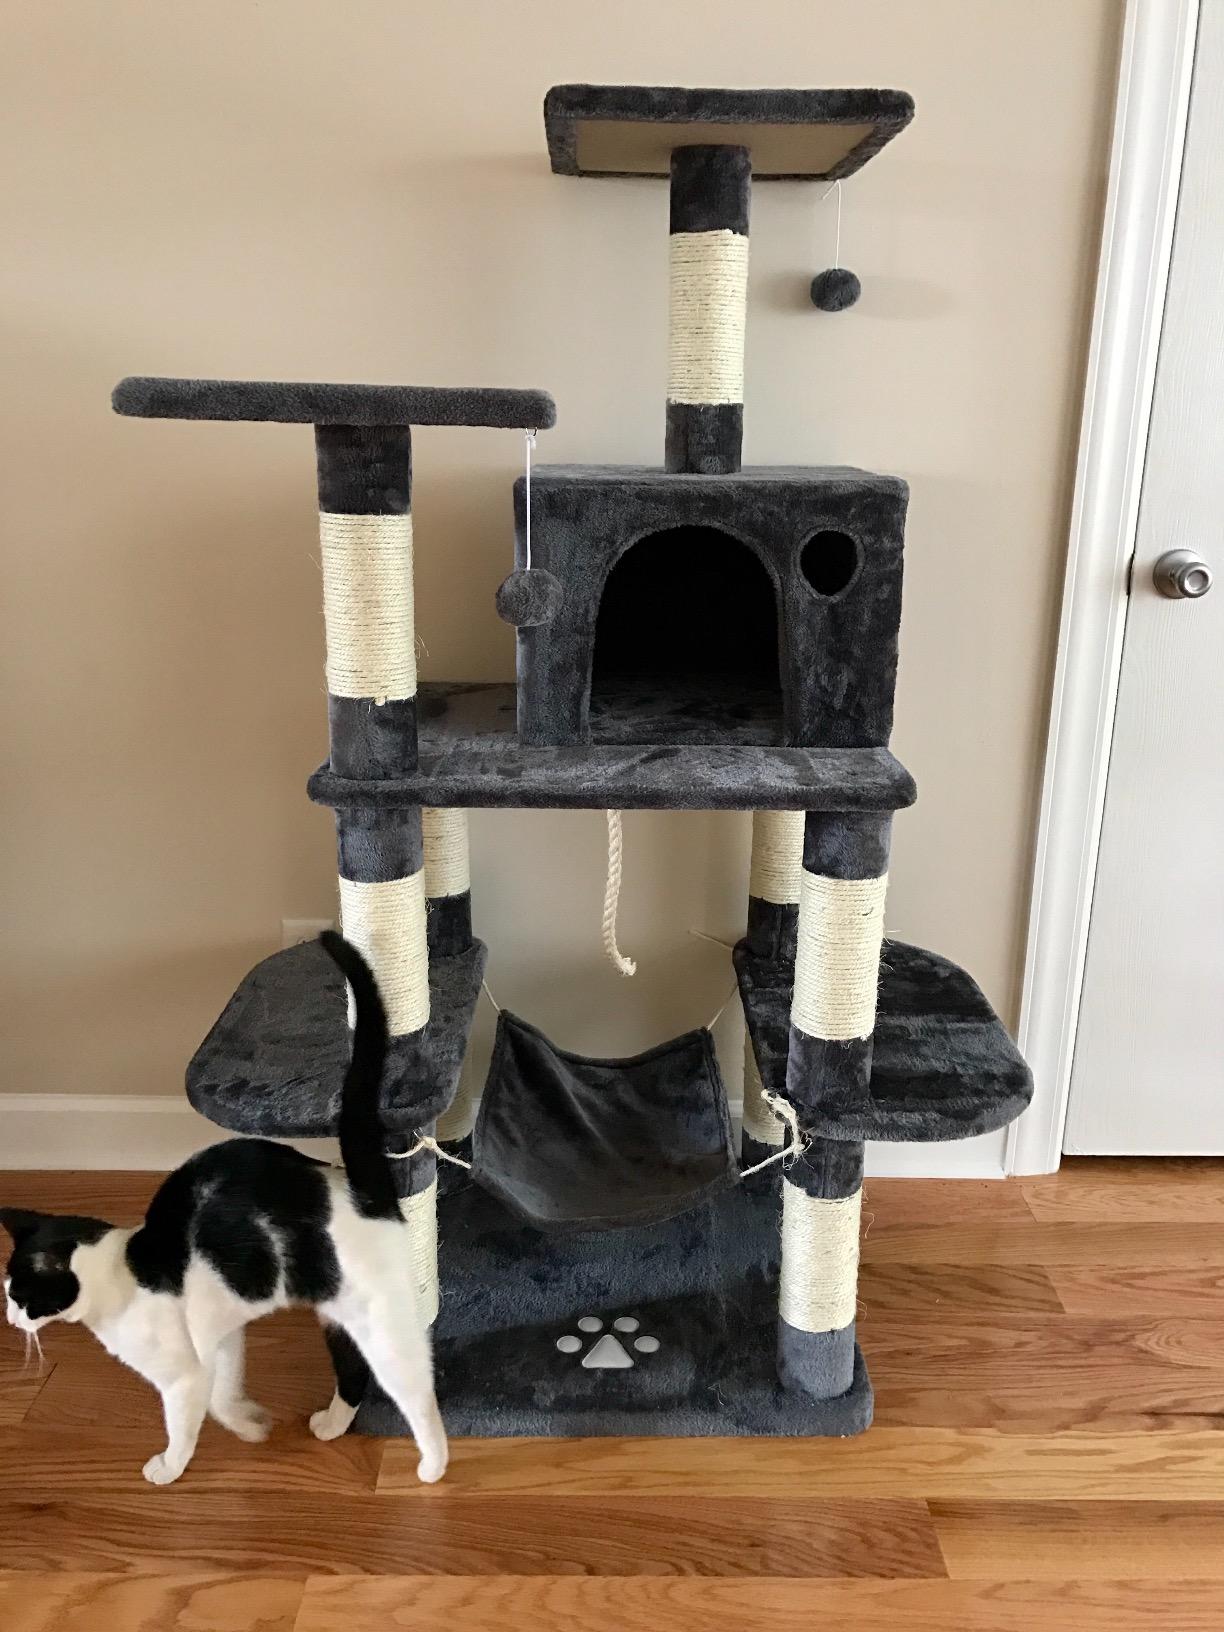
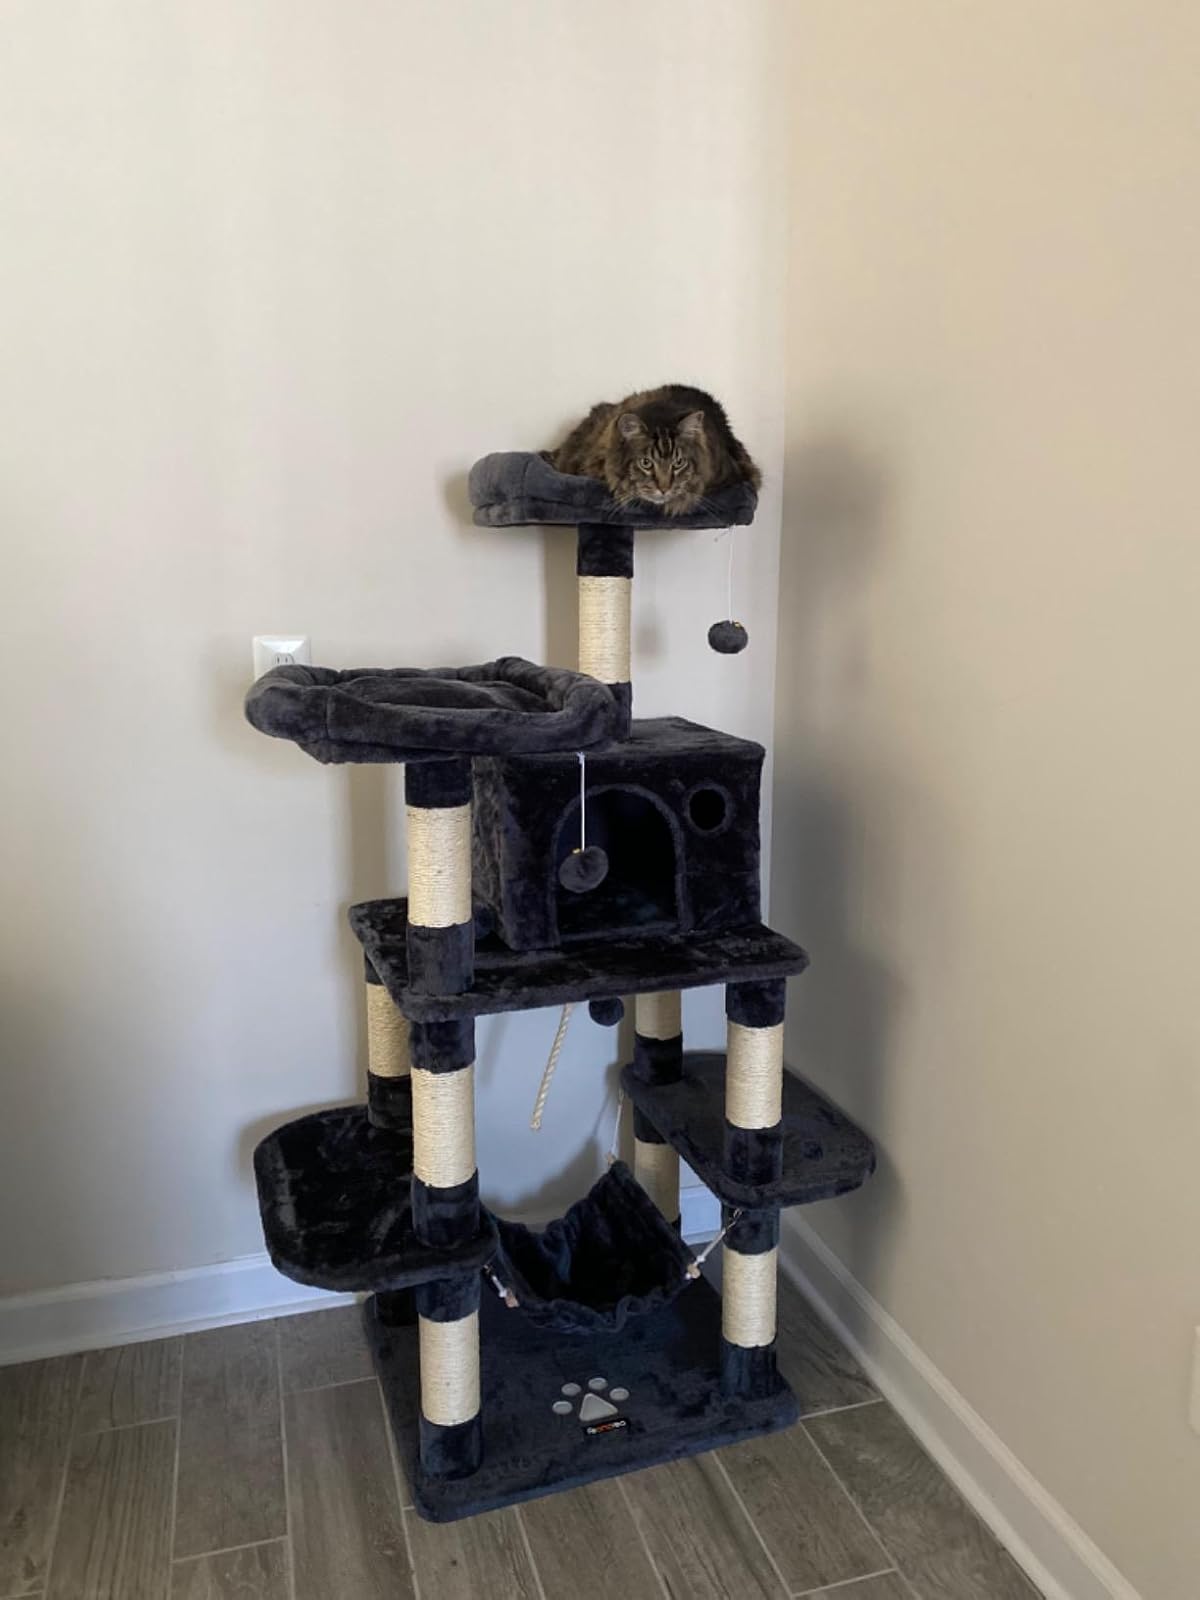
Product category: items_cat tree
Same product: yes